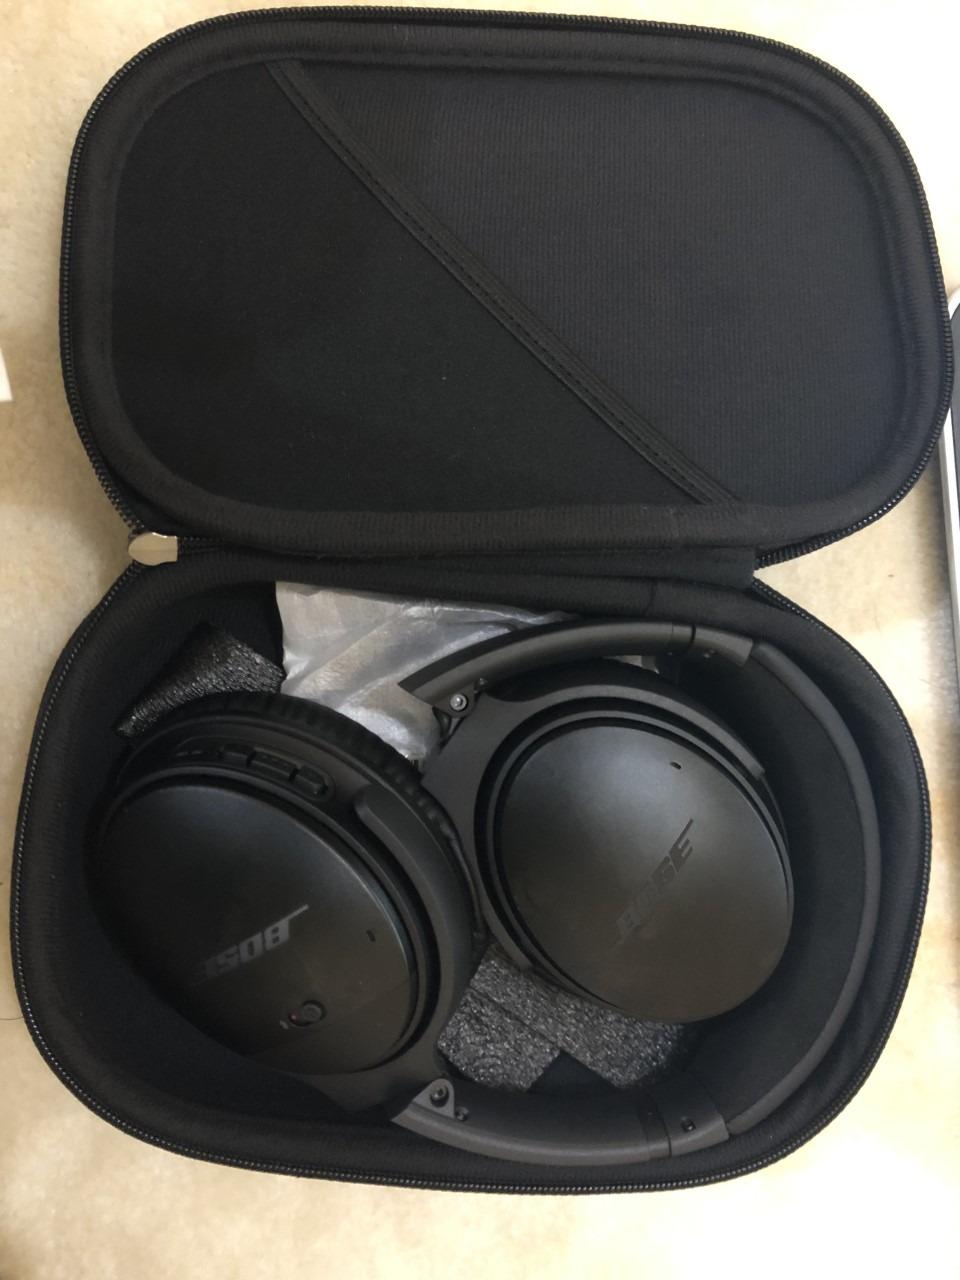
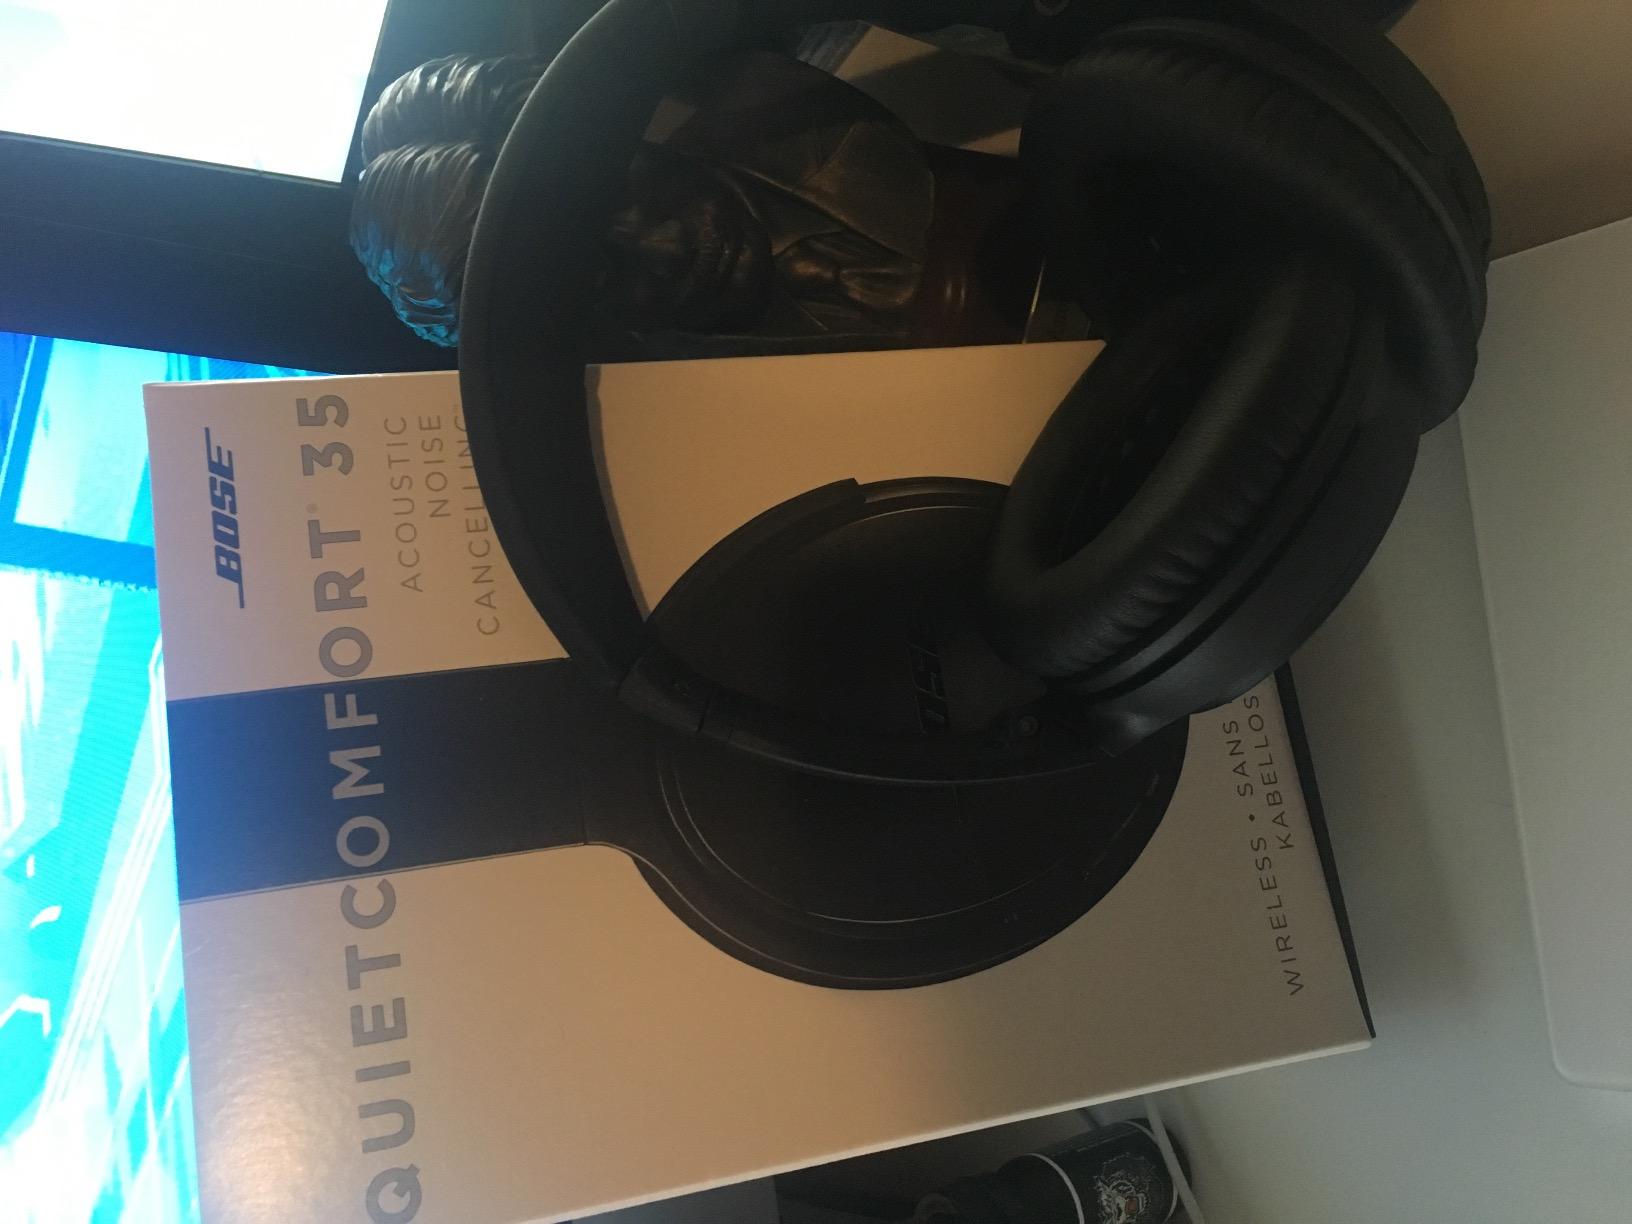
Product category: headphones
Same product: yes